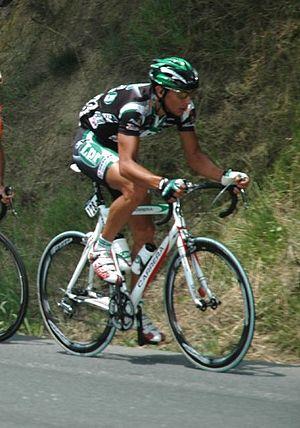
Roberto Traficante est un coureur cycliste italien. Il est professionnel de 2006 à 2008 au sein des équipes LPR et Serramenti PVC Diquigiovanni-Androni Giocattoli.